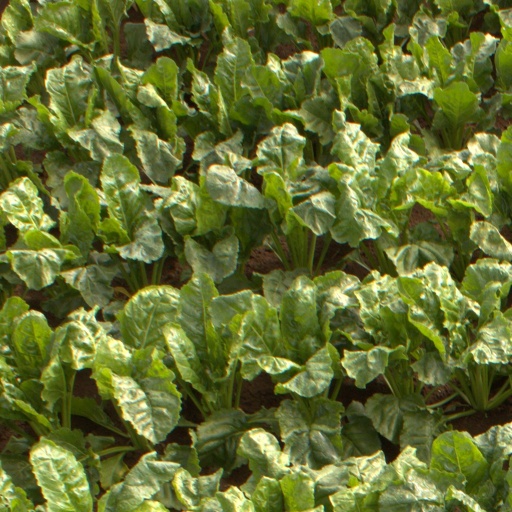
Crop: sugar beet